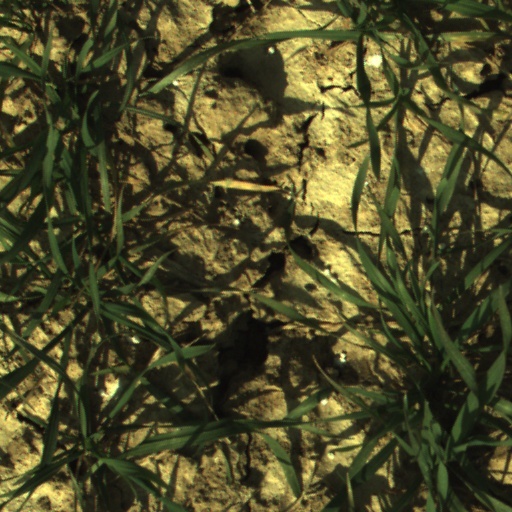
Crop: wheat